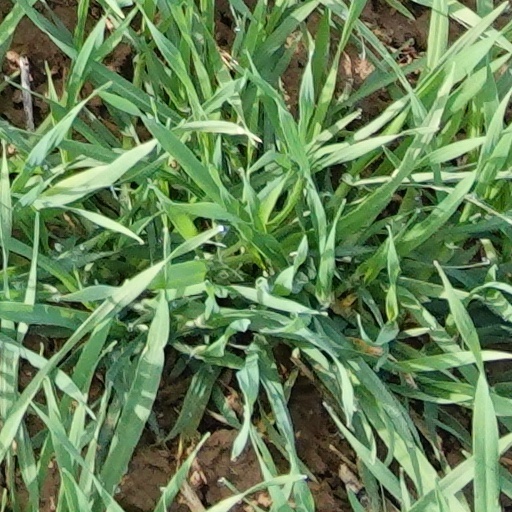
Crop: wheat